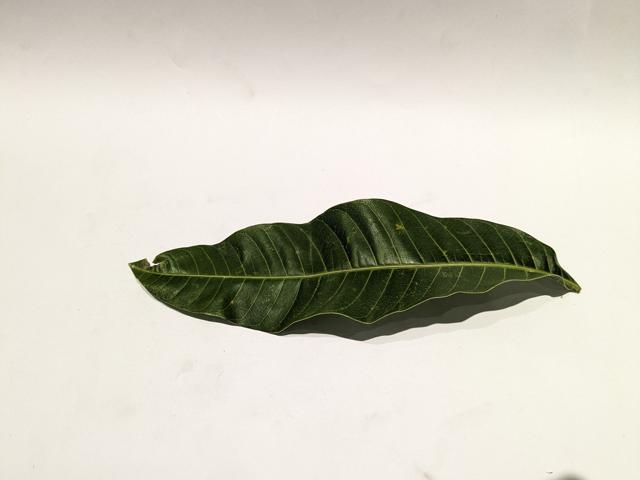
Mango leaf variety: Haribhanga